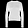
Label: Pullover